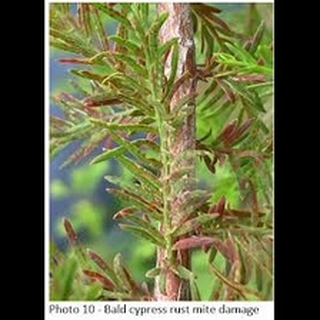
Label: wheat_mite